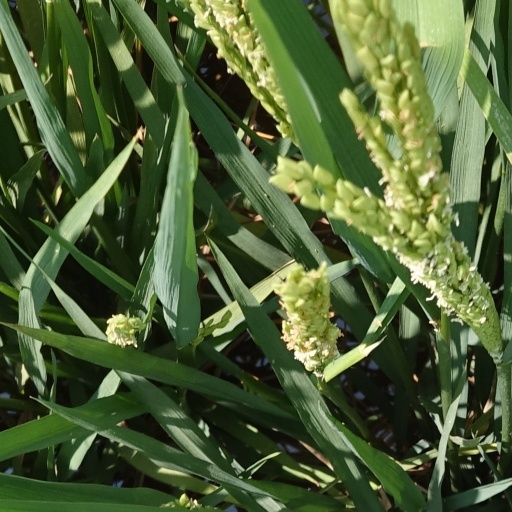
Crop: rice